Talia Or

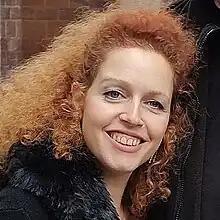
Talia Or in 2022

Talia Or is an Israeli-born operatic and concert soprano based in Germany. Her repertoire ranges from concert and lied to contemporary music. She is a lecturer on singing at Musikhochschule München.